Honda XR series

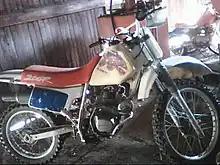
1993 Honda XR 200R

The Honda XR 200R had the same engine of its predecessor, the XR200. This oversquare two-valve engine had a 10:1 compression ratio. A major advance over the XR200, the XR200R had Pro-Link rear suspension, and heavier duty frame and forks, and was a tougher enduro machine.